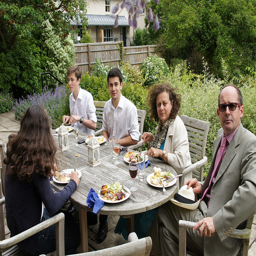
A group of people sitting around a table outdoors.
People sitting at a table in a garden eating.
a family is well dressed and eating some food on a table outside in some sort of gardens
Five people are having a meal at a wooden table.
A group of people taking meals on a dining table in a garden.